Photon

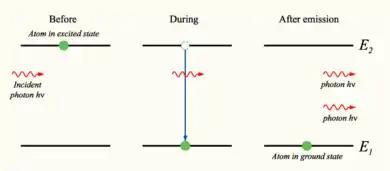
Stimulated emission (in which photons "clone" themselves) was predicted by Einstein in his kinetic analysis, and led to the development of the laser. Einstein's derivation inspired further developments in the quantum treatment of light, which led to the statistical interpretation of quantum mechanics.

In 1916, Albert Einstein showed that Planck's radiation law could be derived from a semi-classical, statistical treatment of photons and atoms, which implies a link between the rates at which atoms emit and absorb photons. The condition follows from the assumption that functions of the emission and absorption of radiation by the atoms are independent of each other, and that thermal equilibrium is made by way of the radiation's interaction with the atoms. Consider a cavity in thermal equilibrium with all parts of itself and filled with electromagnetic radiation and that the atoms can emit and absorb that radiation. Thermal equilibrium requires that the energy density formula_12 of photons with frequency formula_1 (which is proportional to their number density) is, on average, constant in time; hence, the rate at which photons of any particular frequency are "emitted" must equal the rate at which they are "absorbed".